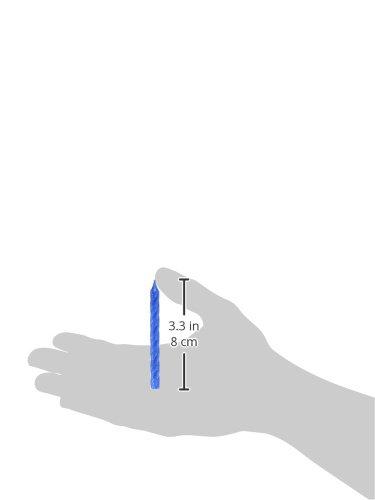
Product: Glittered Spiral Birthday Candles | Blue | Party Supply
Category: Home & Kitchen | Home Décor | Candles & Holders | Candles | Specialty Candles | Birthday Candles
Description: Have a worry-free party Add our large glitter spiral candles to your party to have a smooth and fun time.
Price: $11.65
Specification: ProductDimensions:2.3x1.5x0.4inches|ItemWeight:1.92ounces|ShippingWeight:1.92ounces(Viewshippingratesandpolicies)|Manufacturer:Amscan|ASIN:B06XG248ZN|Itemmodelnumber:170430|DatefirstlistedonAmazon:March6,2017